2017 Federated Auto Parts 400

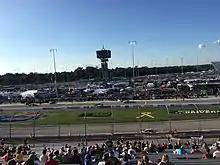
Qualifying for the race

Matt Kenseth scored the pole for the race with a time of 22.055 and a speed of .